Friedrich Nietzsche

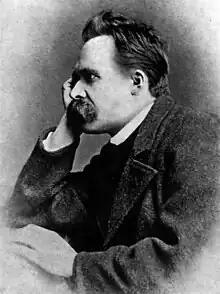
Photo of Nietzsche by Gustav-Adolf Schultze, 1882

Living on his pension from Basel along with aid from friends, Nietzsche travelled frequently to find climates more conducive to his health. He lived until 1889 as an independent author in different cities. He spent many summers in Sils Maria near St. Moritz in Switzerland, and many of his winters in the Italian cities of Genoa, Rapallo, and Turin, and the French city of Nice. In 1881, when France occupied Tunisia, he planned to travel to Tunis to view Europe from the outside but later abandoned that idea, probably for health reasons. Nietzsche occasionally returned to Naumburg to visit his family, and, especially during this time, he and his sister, Elisabeth, had repeated periods of conflict and reconciliation.